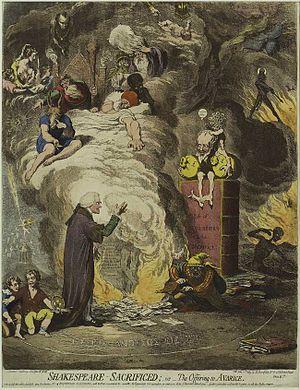
La Boydell Shakespeare Gallery est une entreprise éditoriale et une galerie d'art fondée en novembre 1786 par le graveur et marchand d'estampes John Boydell qui souhaitait développer une école anglaise de peinture d'histoire. Boydell avait entrepris de produire une édition illustrée des œuvres complètes de William Shakespeare, mais la galerie d’exposition londonienne qui exposait les projets originaux s’avéra le volet le plus populaire de toute l’entreprise.